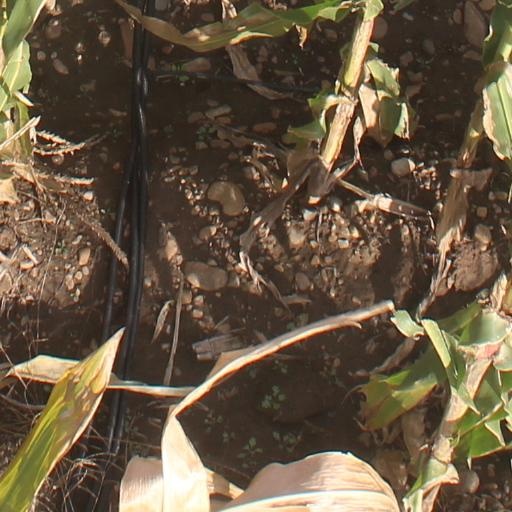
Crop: maize; corn